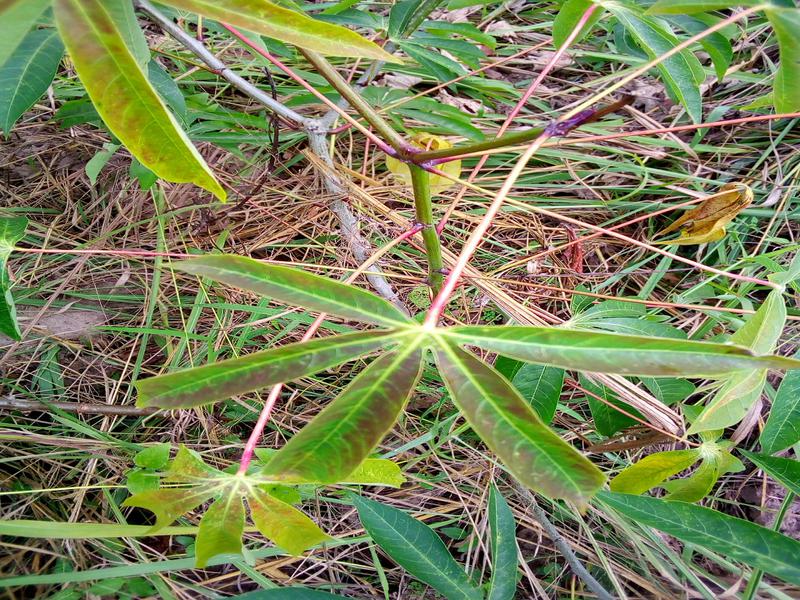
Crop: cassava
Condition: healthy